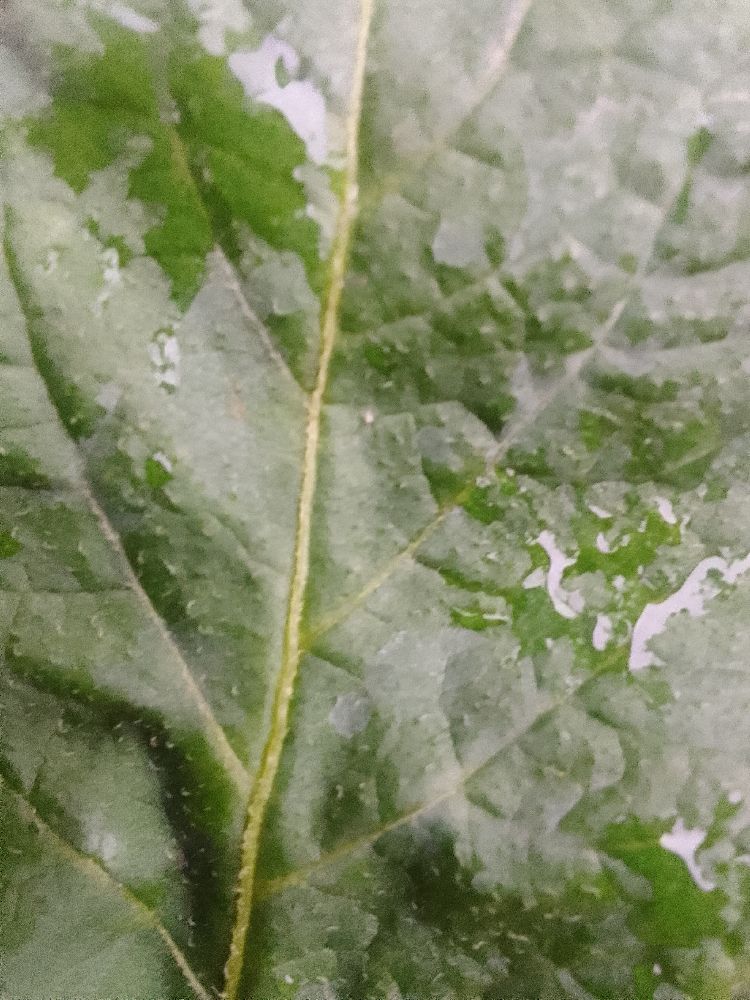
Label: Healthy